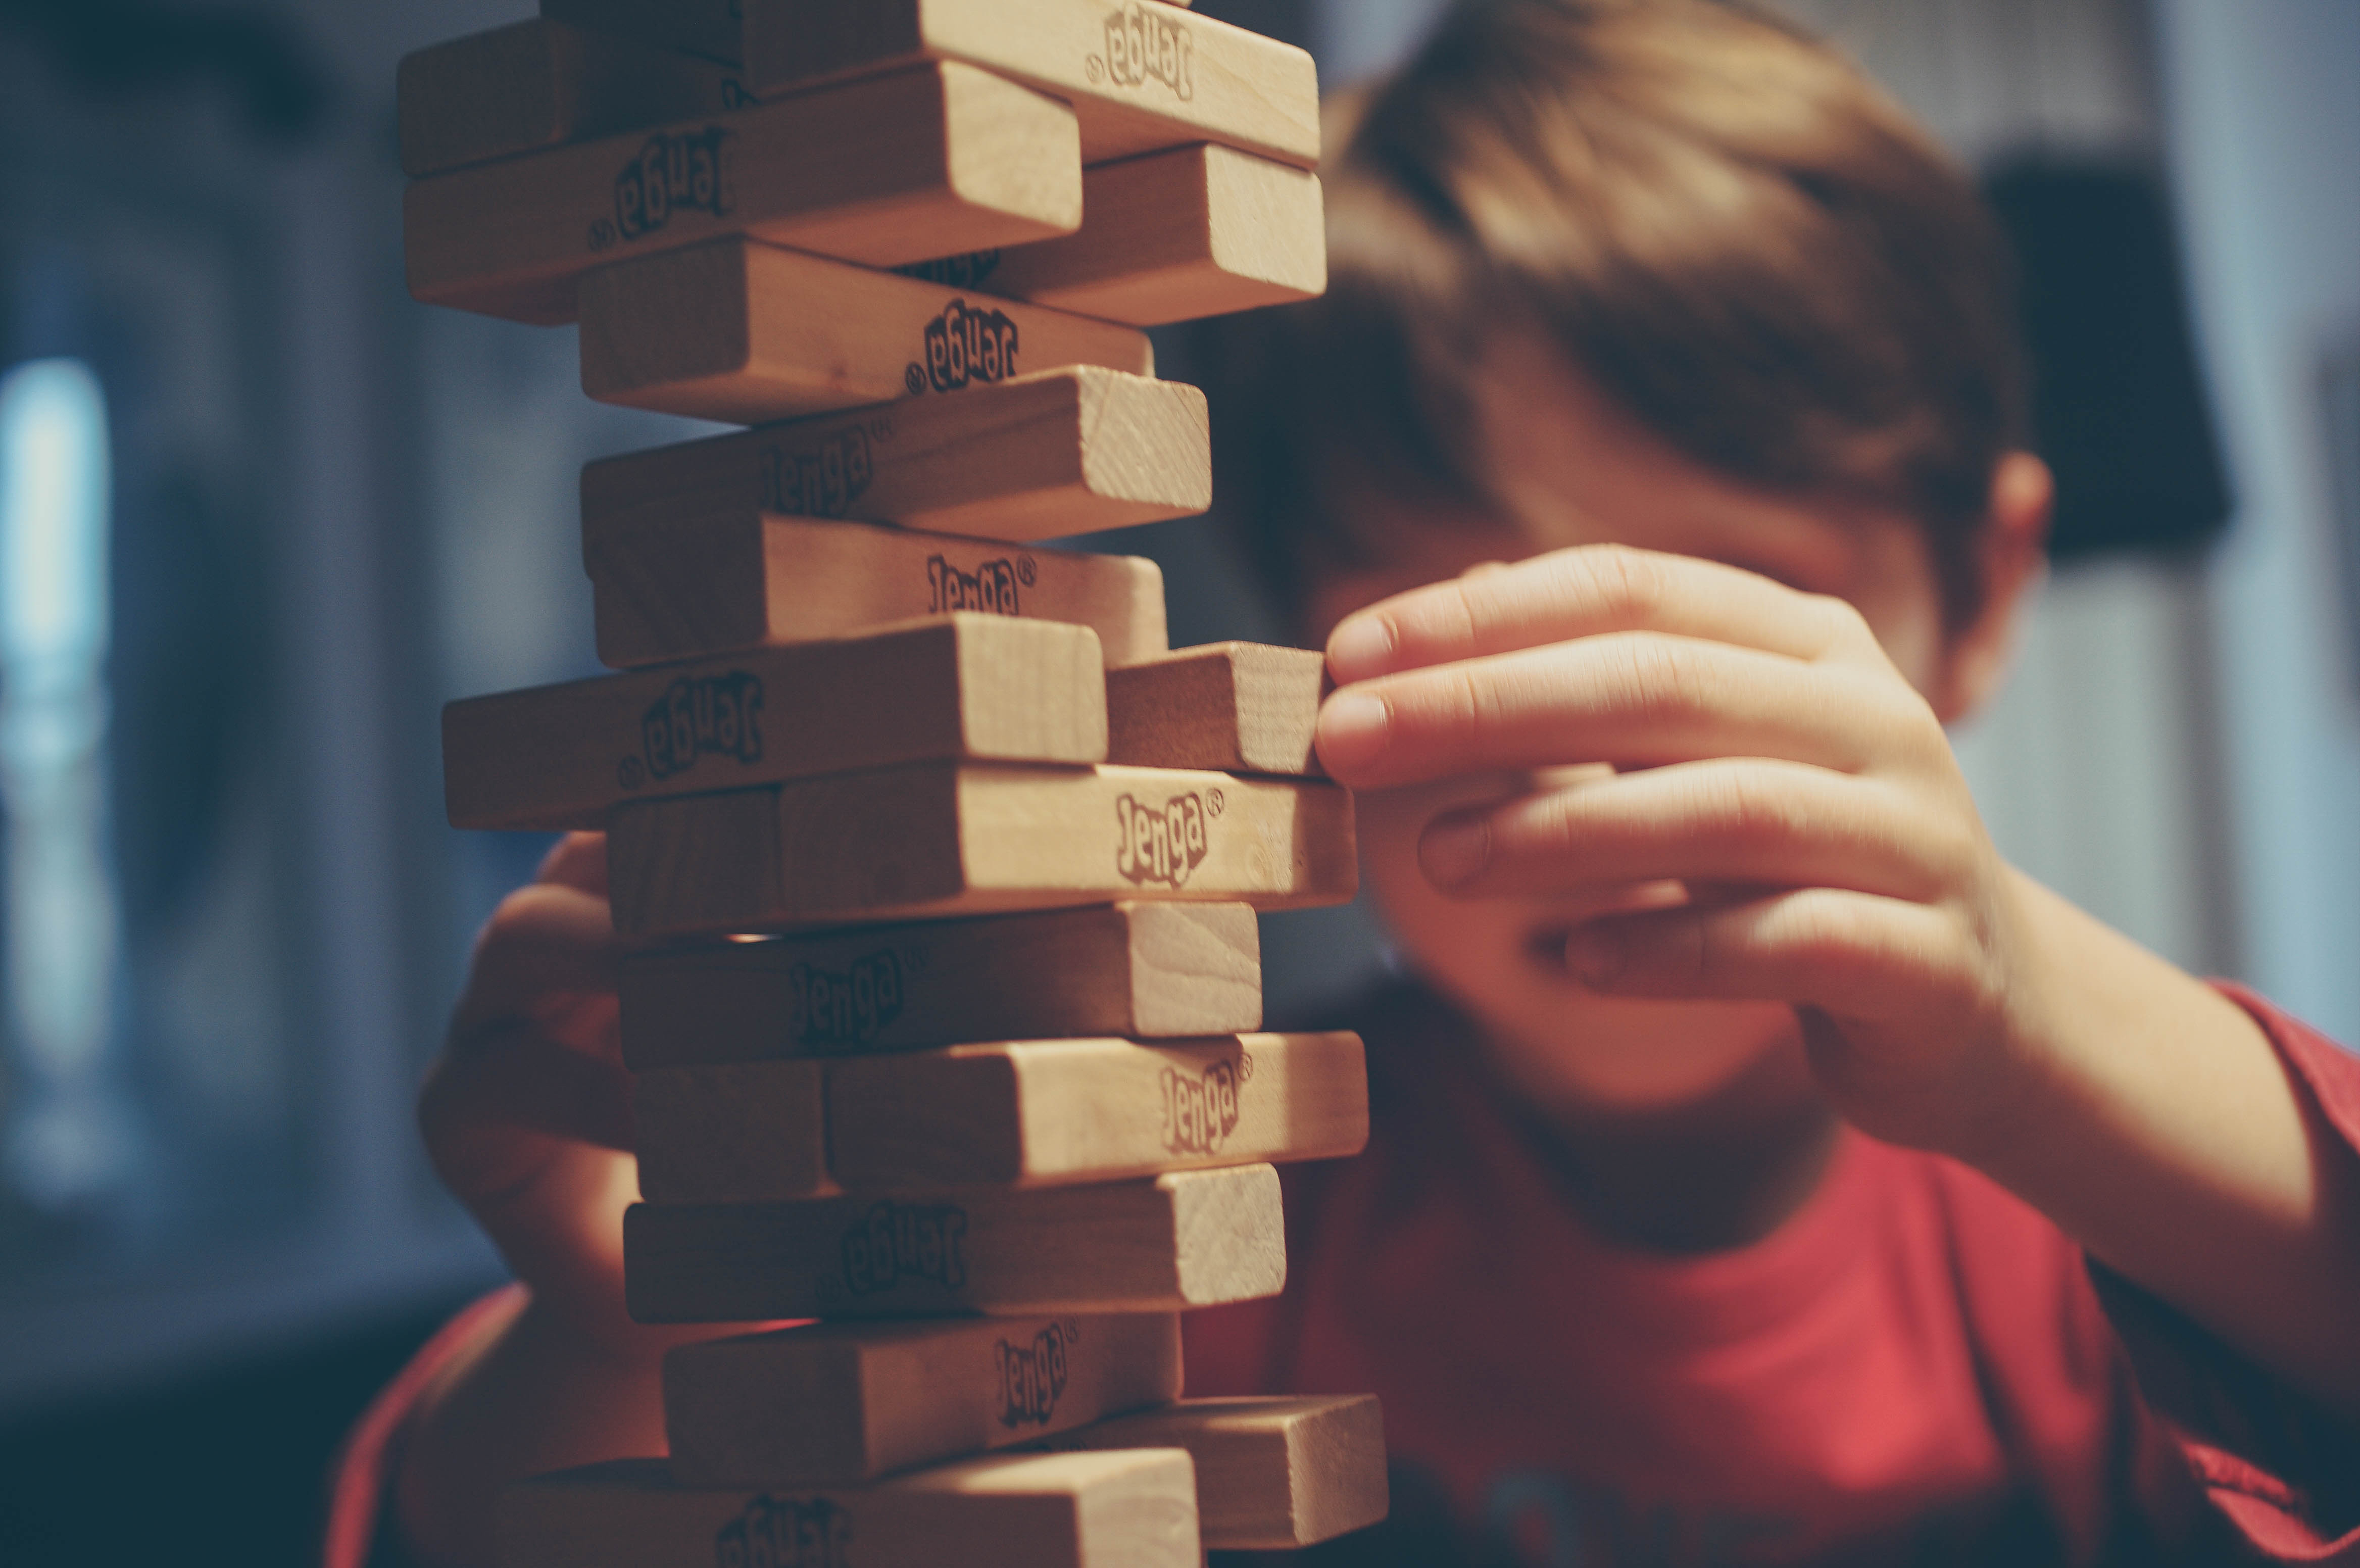
hand, red, color, image, screenshot